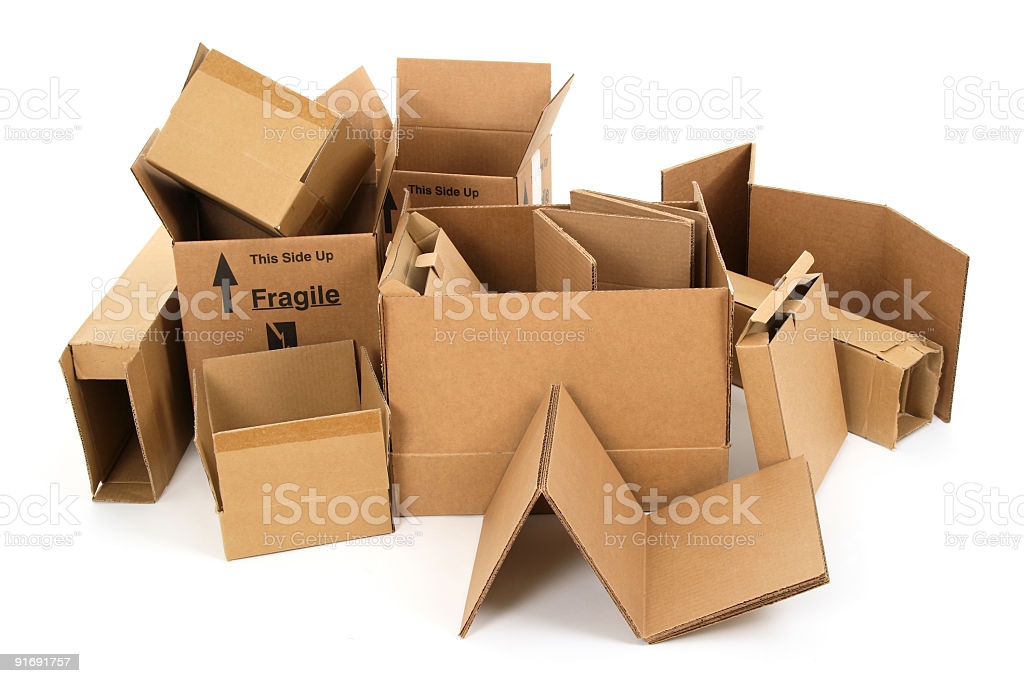
Label: cardboard